David Wolkowsky

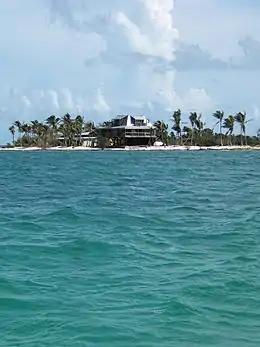
Ballast Key

While building the Pier House, in 1974, Wolkowsky bought Ballast Key, an uninhabited, private island, off Key West. He built a large house and guest house on the island and entertained many of his writer friends there, including Tennessee Williams and Capote. He is known for serving hot dogs, white wine and potato chips to guests including British Prime Minister Edward Heath, various Rockefellers, Mellons and Vanderbilts. During construction of the island, Wolkowsky sent his private barge out to the island loaded with building supplies as well as with chocolate pudding and souffles, from The Pier House kitchens, for his laborers. He donated the island to The Nature Conservancy and the U.S. Fish and Wildlife Service.